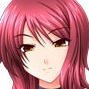
Portrait style: Anime Portrait